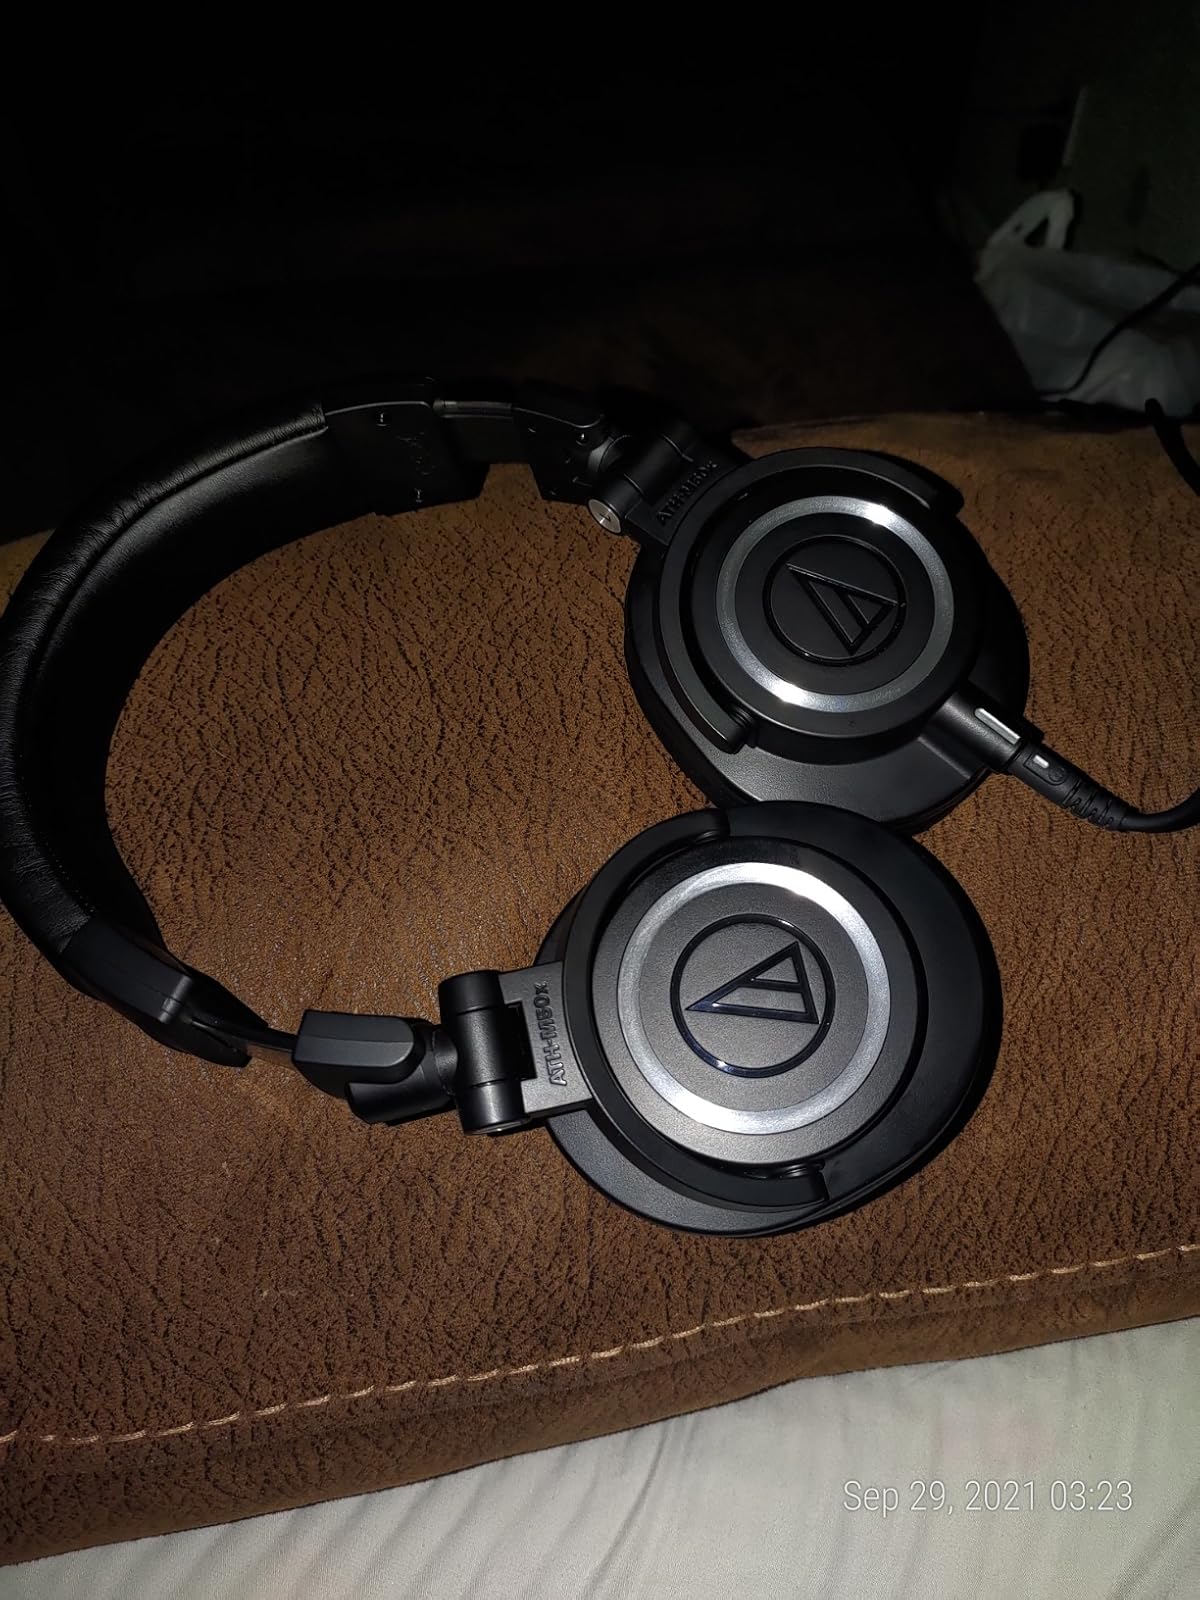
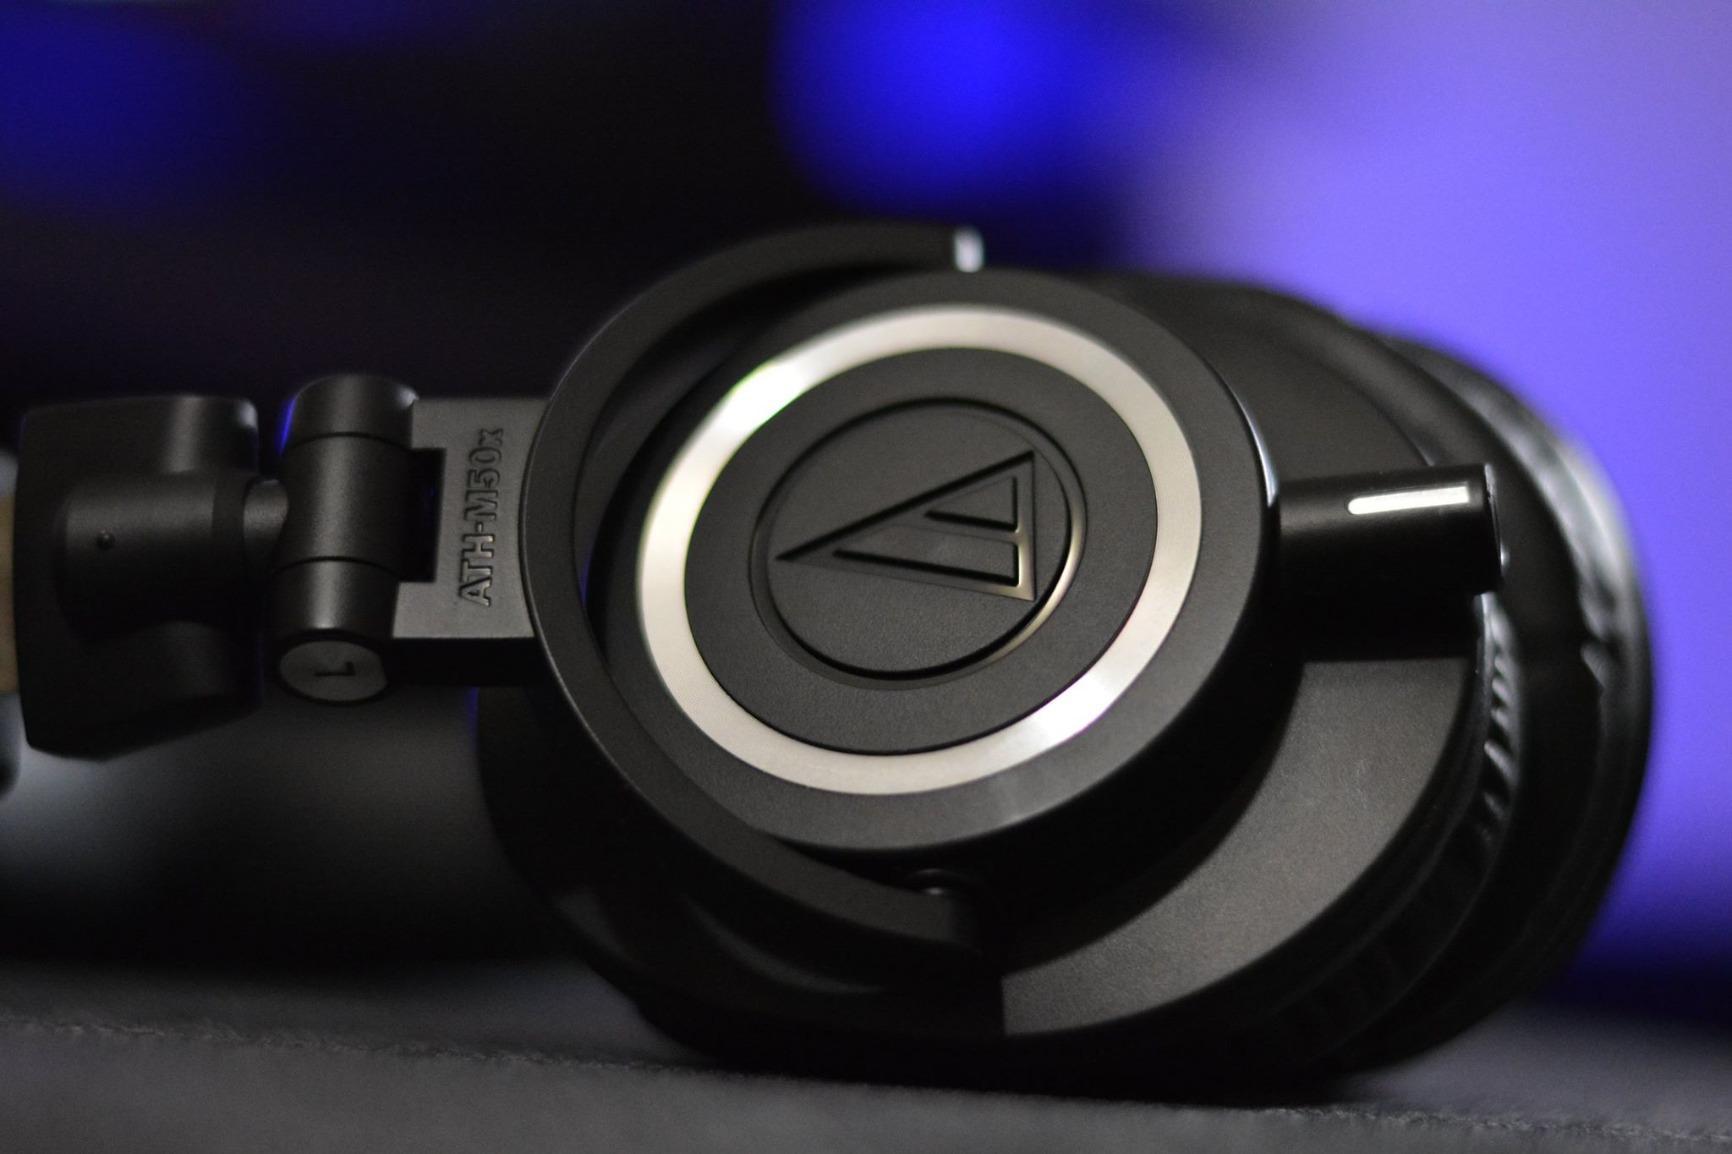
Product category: headphones
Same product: yes